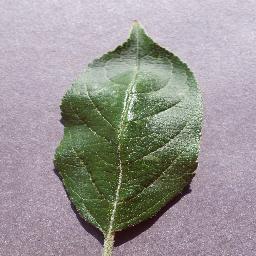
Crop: apple
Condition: healthy